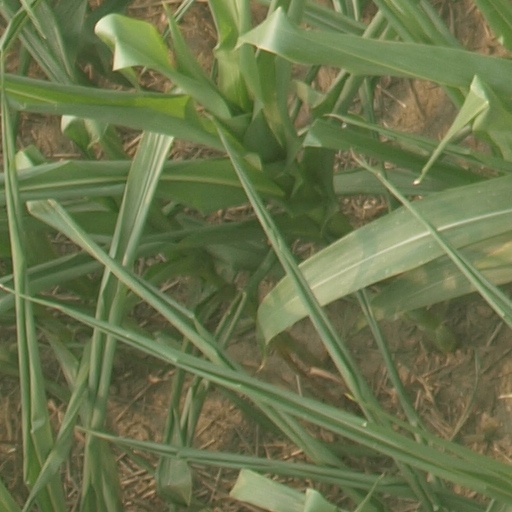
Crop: maize; corn